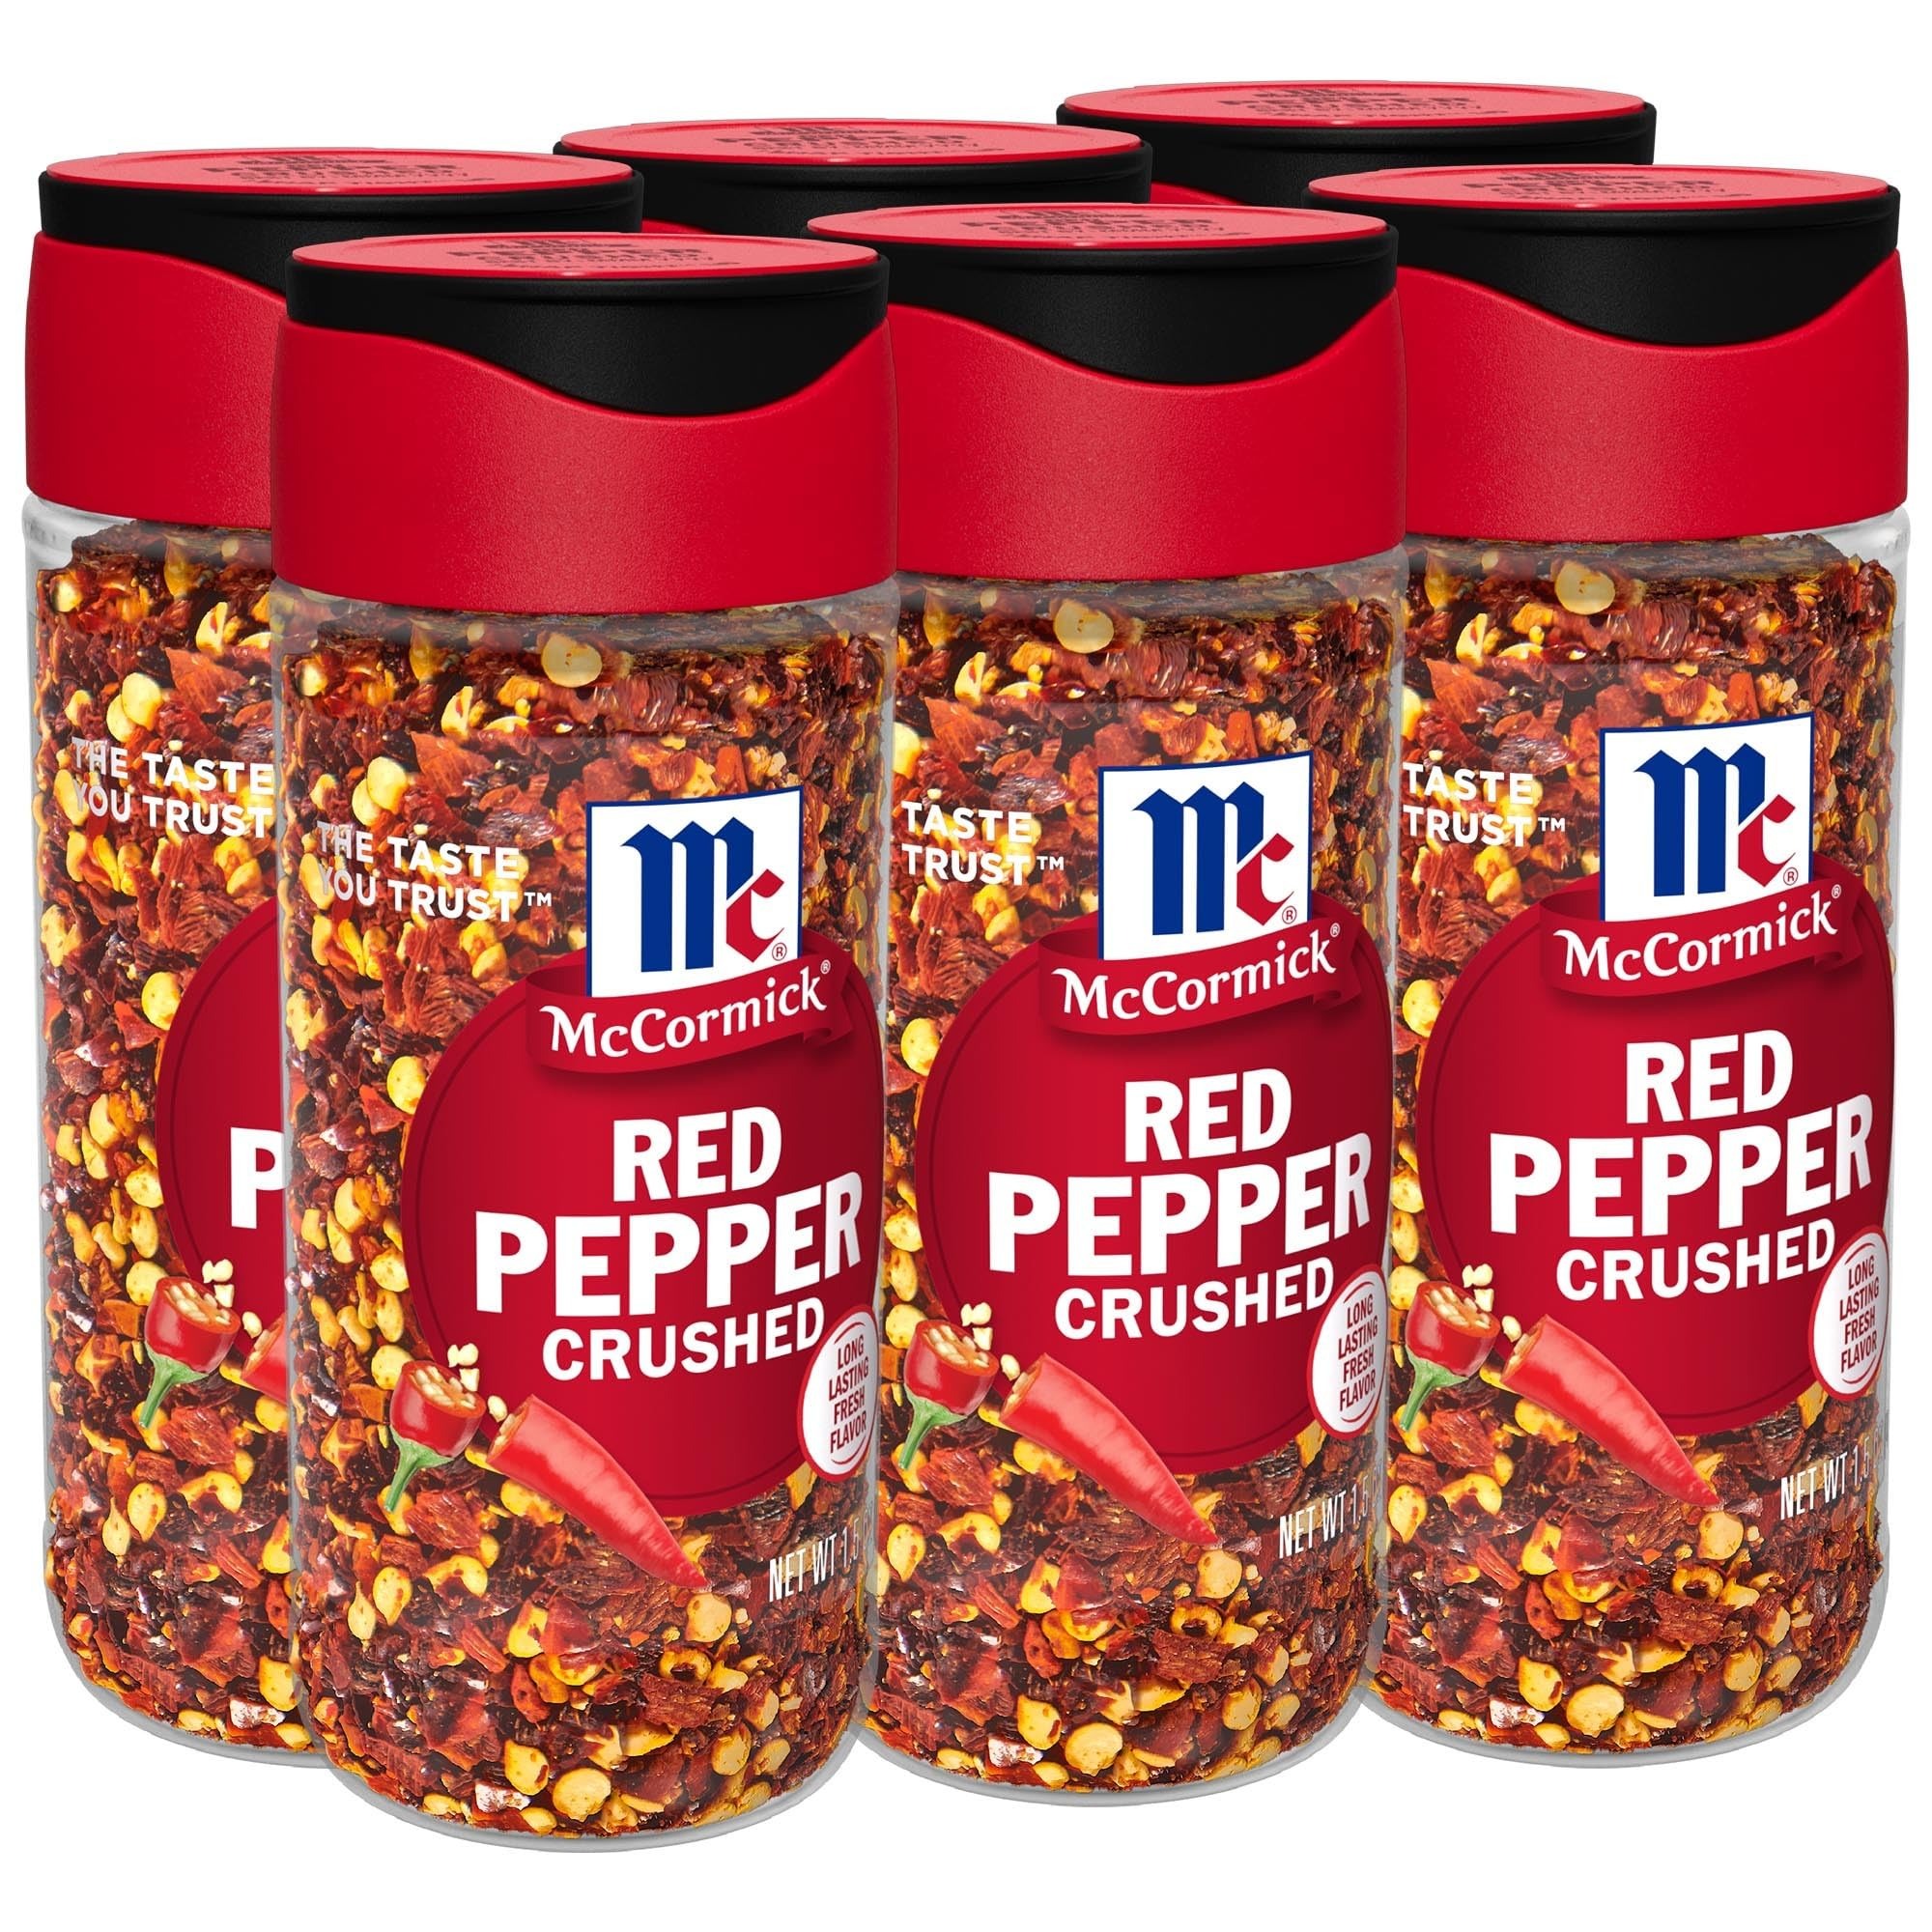
Item Name: McCormick Crushed Red Pepper, 1.5 oz (Pack of 6)
Bullet Point 1: Starts with whole, ripe peppers
Bullet Point 2: Optimal levels of seeds and pods to deliver bold flavor and balanced heat
Bullet Point 3: Slightly fruity, chili pepper aroma with a consistently spicy heat
Bullet Point 4: A pinch kicks up the flavor of your favorite foods
Bullet Point 5: Non GMO
Bullet Point 6: Sprinkle at the table on pizza, eggs, pasta, salads and tacos
Bullet Point 7: Add to casseroles, curries, stews, soups and barbecue spice rubs
Value: 9.0
Unit: Ounce

Price: 3.21